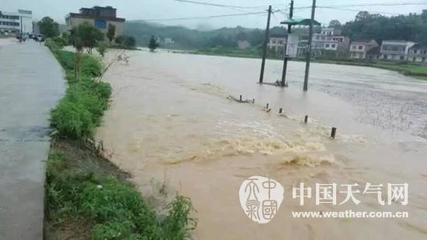
Weather: rain or strom